H. Dale Cook

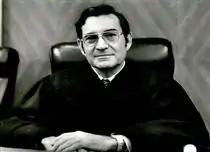

Harold Dale Cook (April 14, 1924 – September 22, 2008), also known as H. Dale Cook, was a United States district judge of the United States District Court for the Eastern District of Oklahoma, the United States District Court for the Northern District of Oklahoma and the United States District Court for the Western District of Oklahoma.